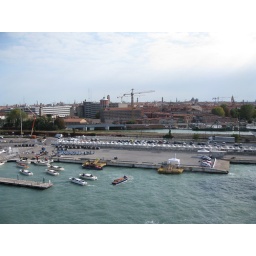
View from the balcony of our room on our ship at the boat launch where we arrived by water taxi from the hotel